Juan Mónaco

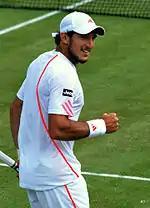
Mónaco during his match with Viktor Troicki, on Day 5 of the 2012 Wimbledon Championships

At the 2012 Wimbledon Championships, he finally notched his first career win on grass by beating compatriot Leonardo Mayer in the first round. He then followed it up with a win over Jérémy Chardy. In the third round, he lost to Viktor Troicki despite leading the 1st set by a break and coming back from a break in the second.